Daisaku Ikeda

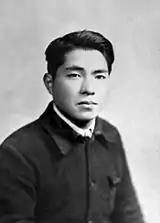
Daisaku Ikeda, age 19

Shortly after the end of World War II, in January 1946, Ikeda gained employment with the Shobundo Printing Company in Tokyo. In March 1948, Ikeda graduated from Toyo Trade School and the following month entered the night school extension of Taisei Gakuin (present-day Tokyo Fuji University) where he majored in political science. During this time, he worked as an editor of the children's magazine "Shonen Nihon" (Boy's Life Japan), which was published by one of Josei Toda's companies.